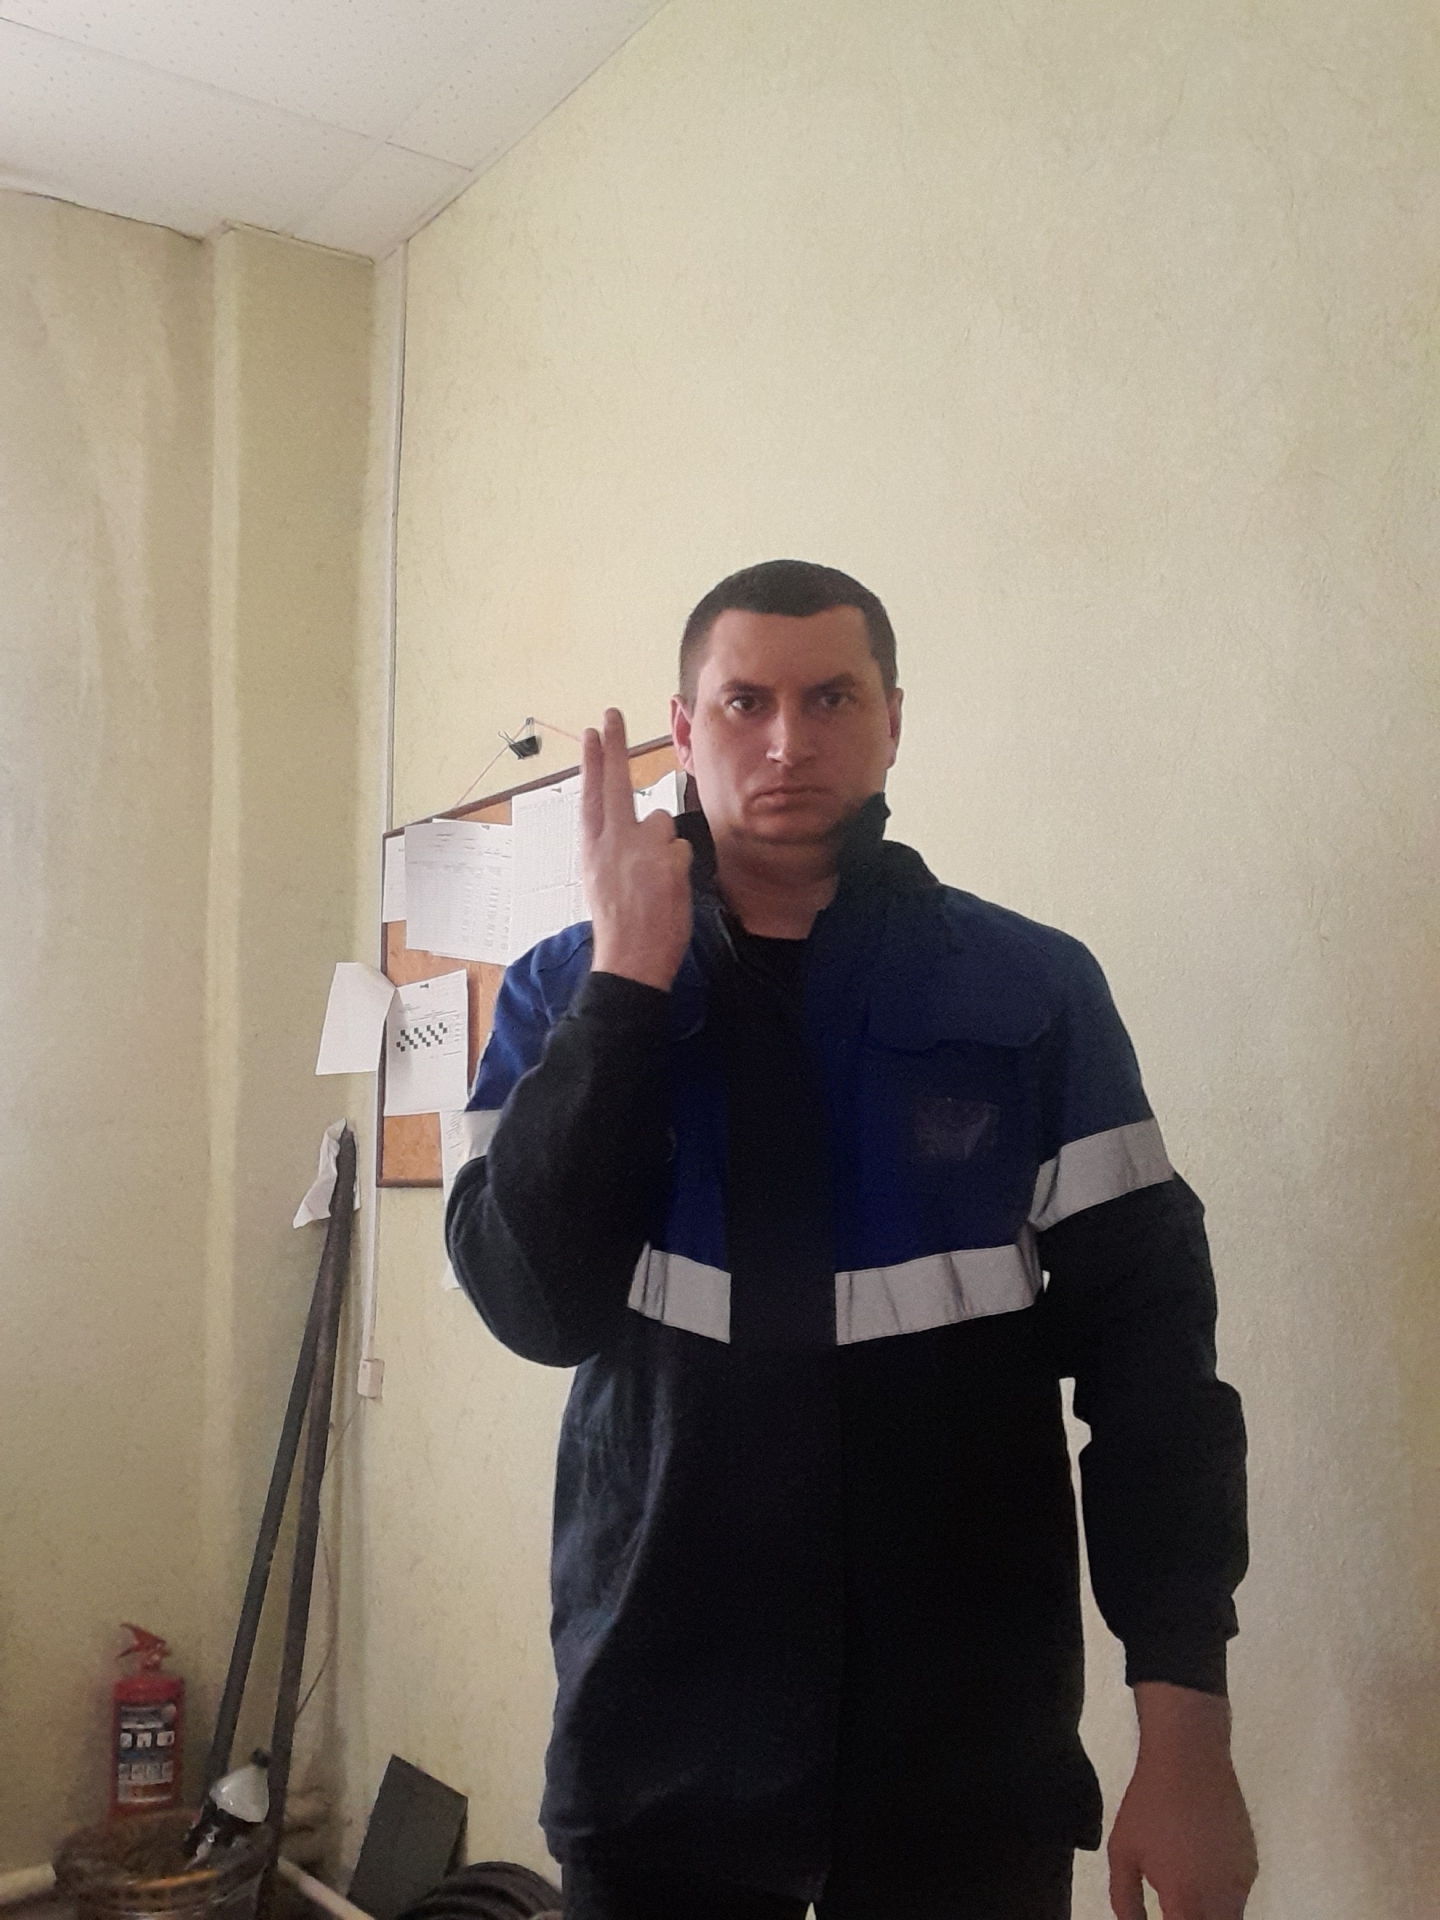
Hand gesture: two_up_inverted